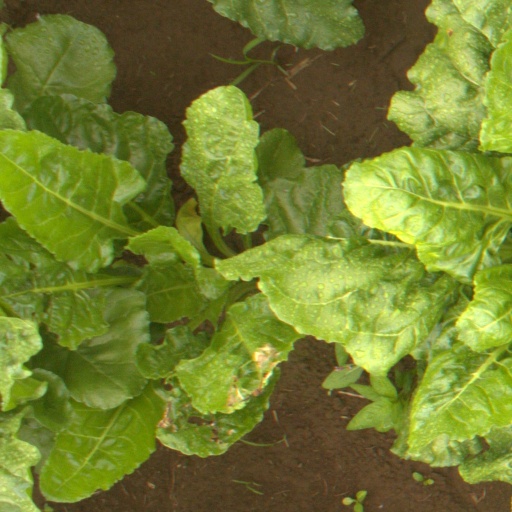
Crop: sugar beet